Michael Pössinger

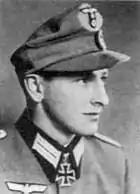

Michael Pössinger (18 January 1919 – 23 May 2003) was a German bobsledder who competed in the early 1950s. He won a complete set of medals in the four-man event at the FIBT World Championships with a gold in 1951, a silver in 1954, and a bronze (tied with Sweden) in 1953. Pössinger finished sixth in the four-man event at the 1956 Winter Olympics in Cortina d'Ampezzo.